Irrigation in viticulture

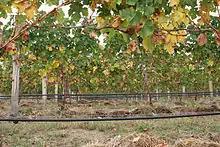
A vineyard with a drip irrigation system running along the bottom of the vines

Irrigation in viticulture is the process of applying extra water in the cultivation of grapevines. It is considered both controversial and essential to wine production. In the physiology of the grapevine, the amount of available water affects photosynthesis and hence growth, as well as the development of grape berries. While climate and humidity play important roles, a typical grape vine needs 25-35 inches (635-890 millimeters) of water a year, occurring during the spring and summer months of the growing season, to avoid stress. A vine that does not receive the necessary amount of water will have its growth altered in a number of ways; some effects of water stress (particularly, smaller berry size and somewhat higher sugar content) are considered desirable by wine grape growers.